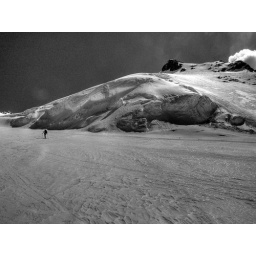
Seraccata in black and white